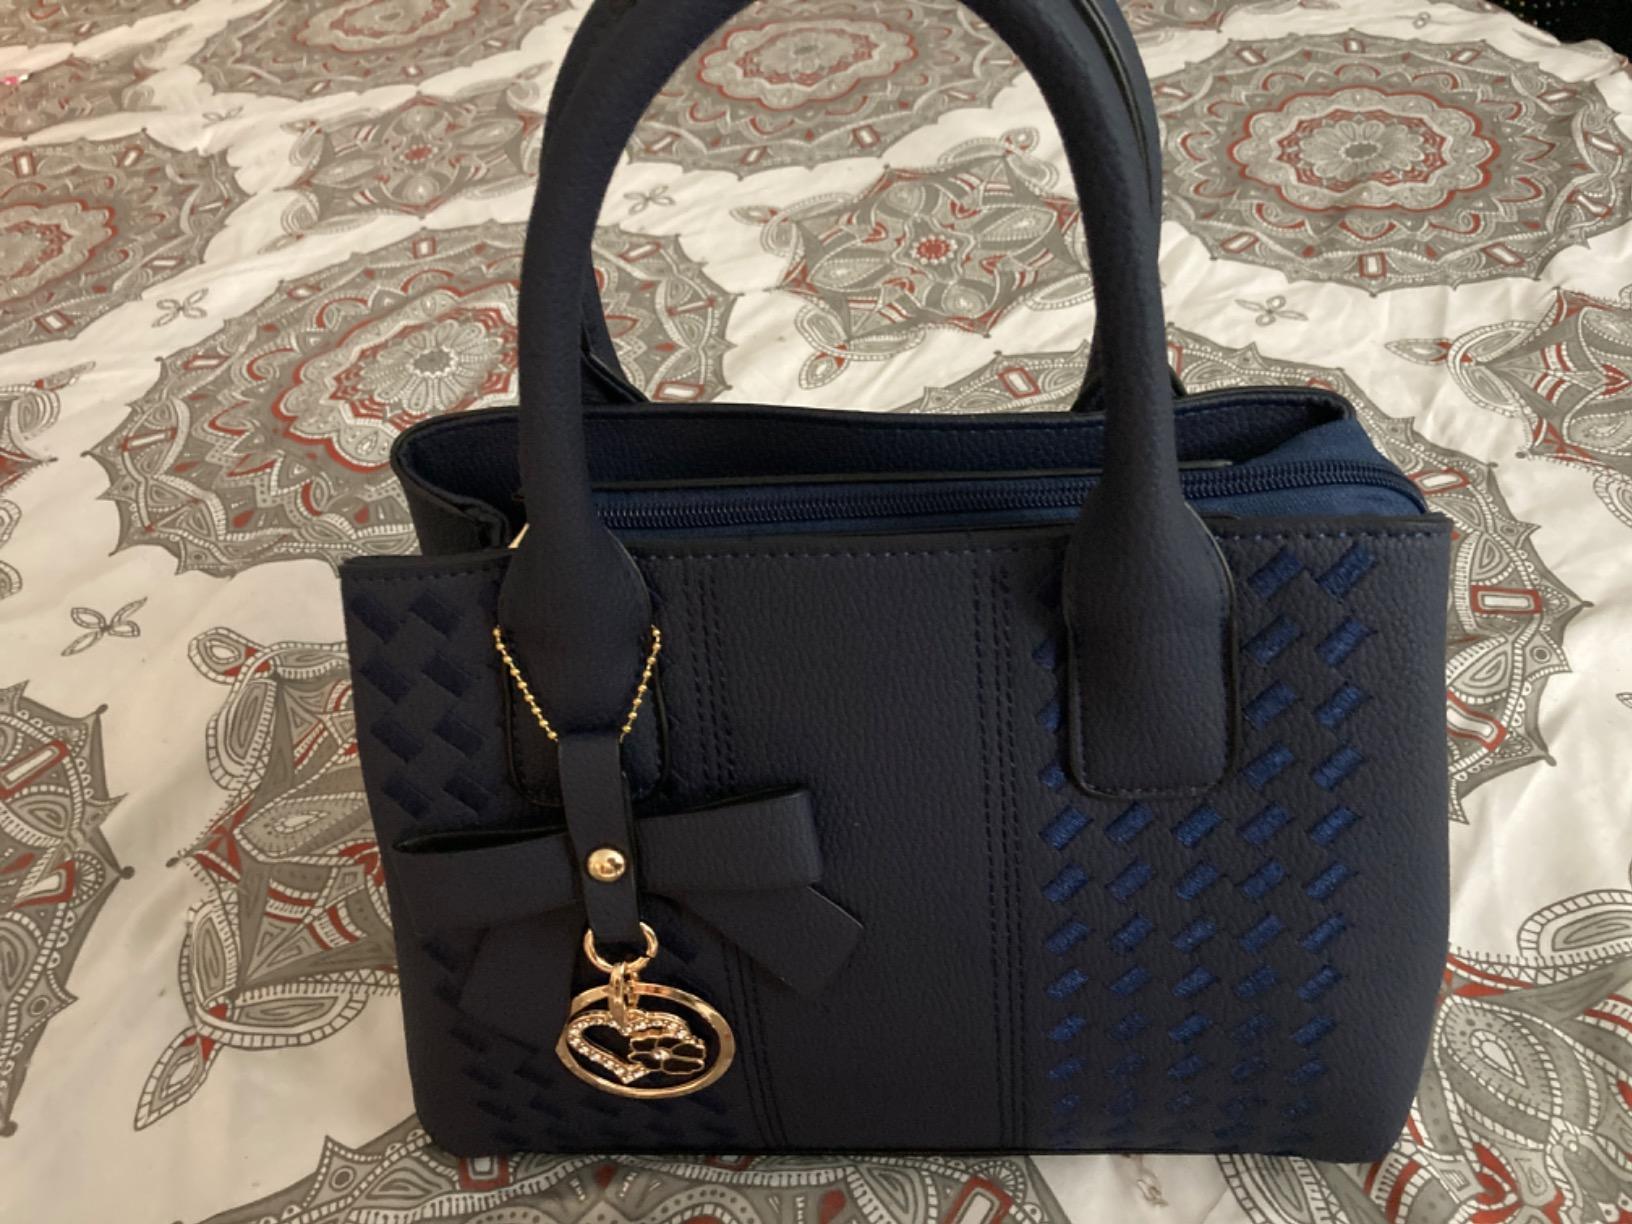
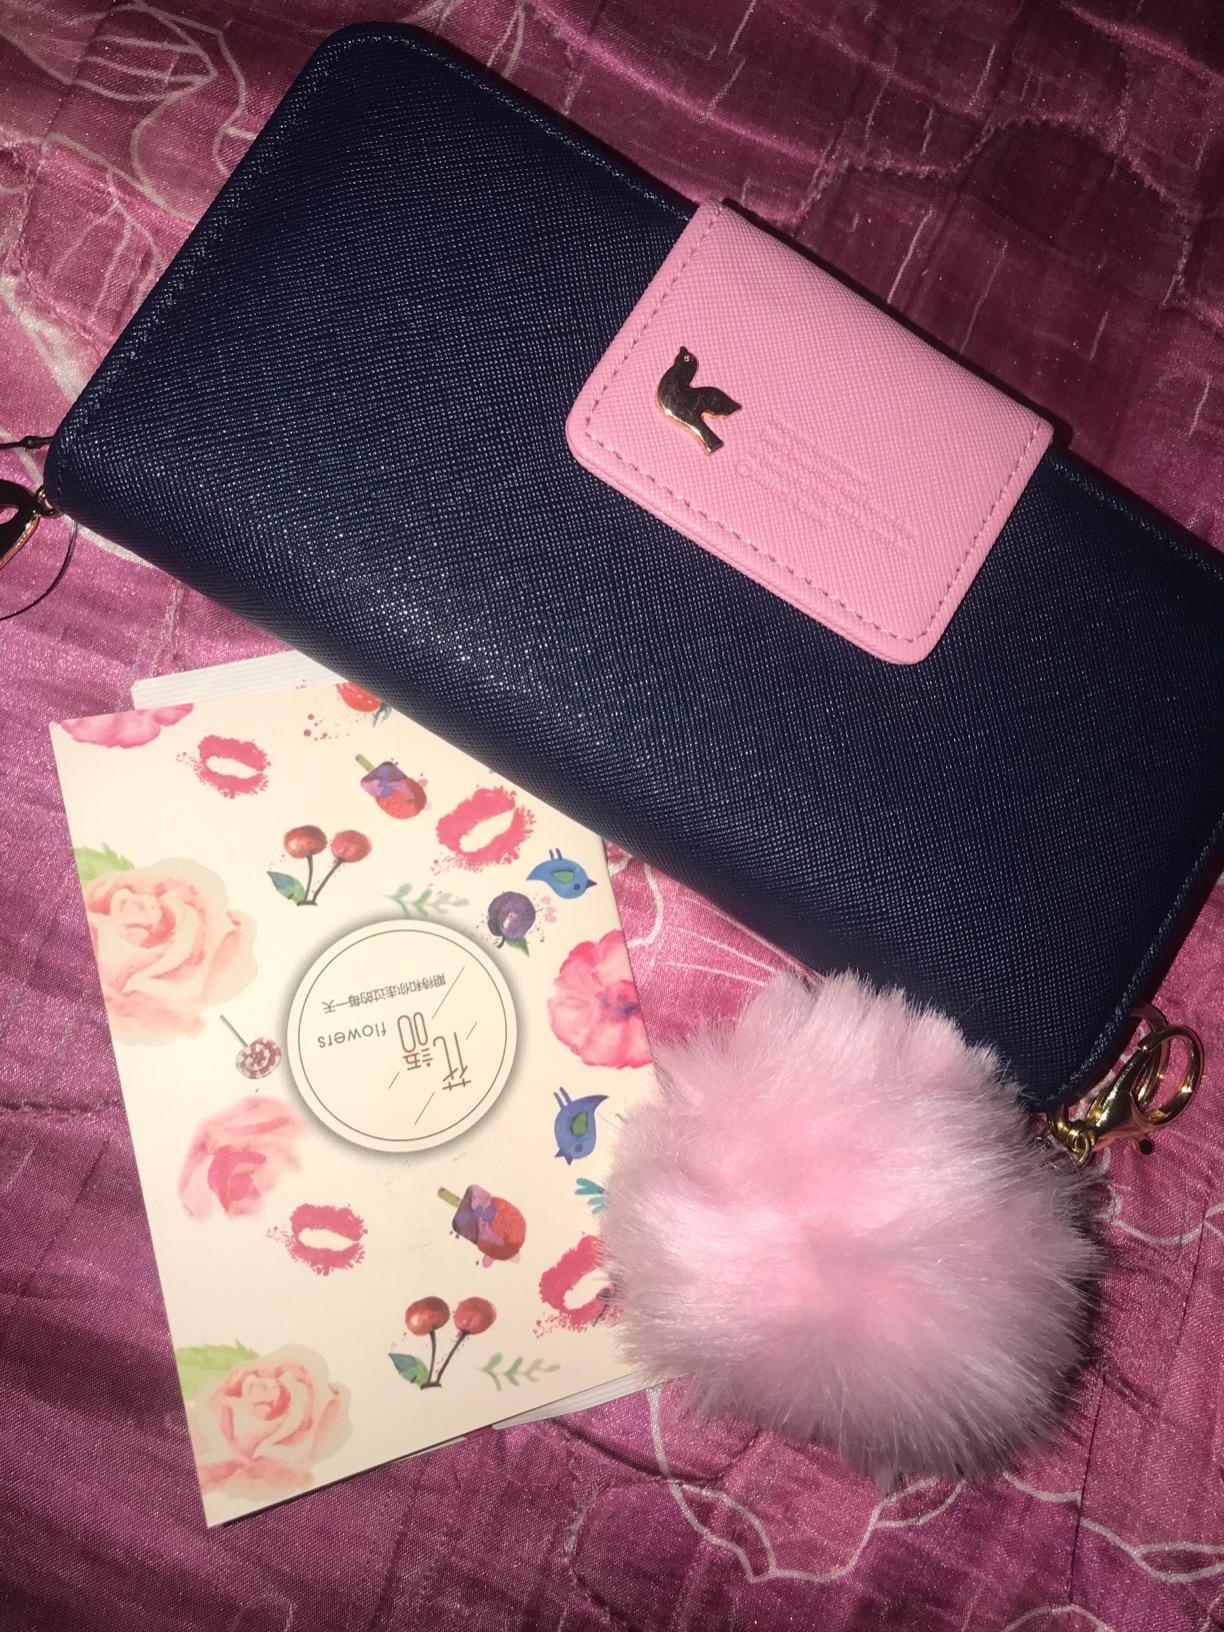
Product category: accessories_handbag
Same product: no